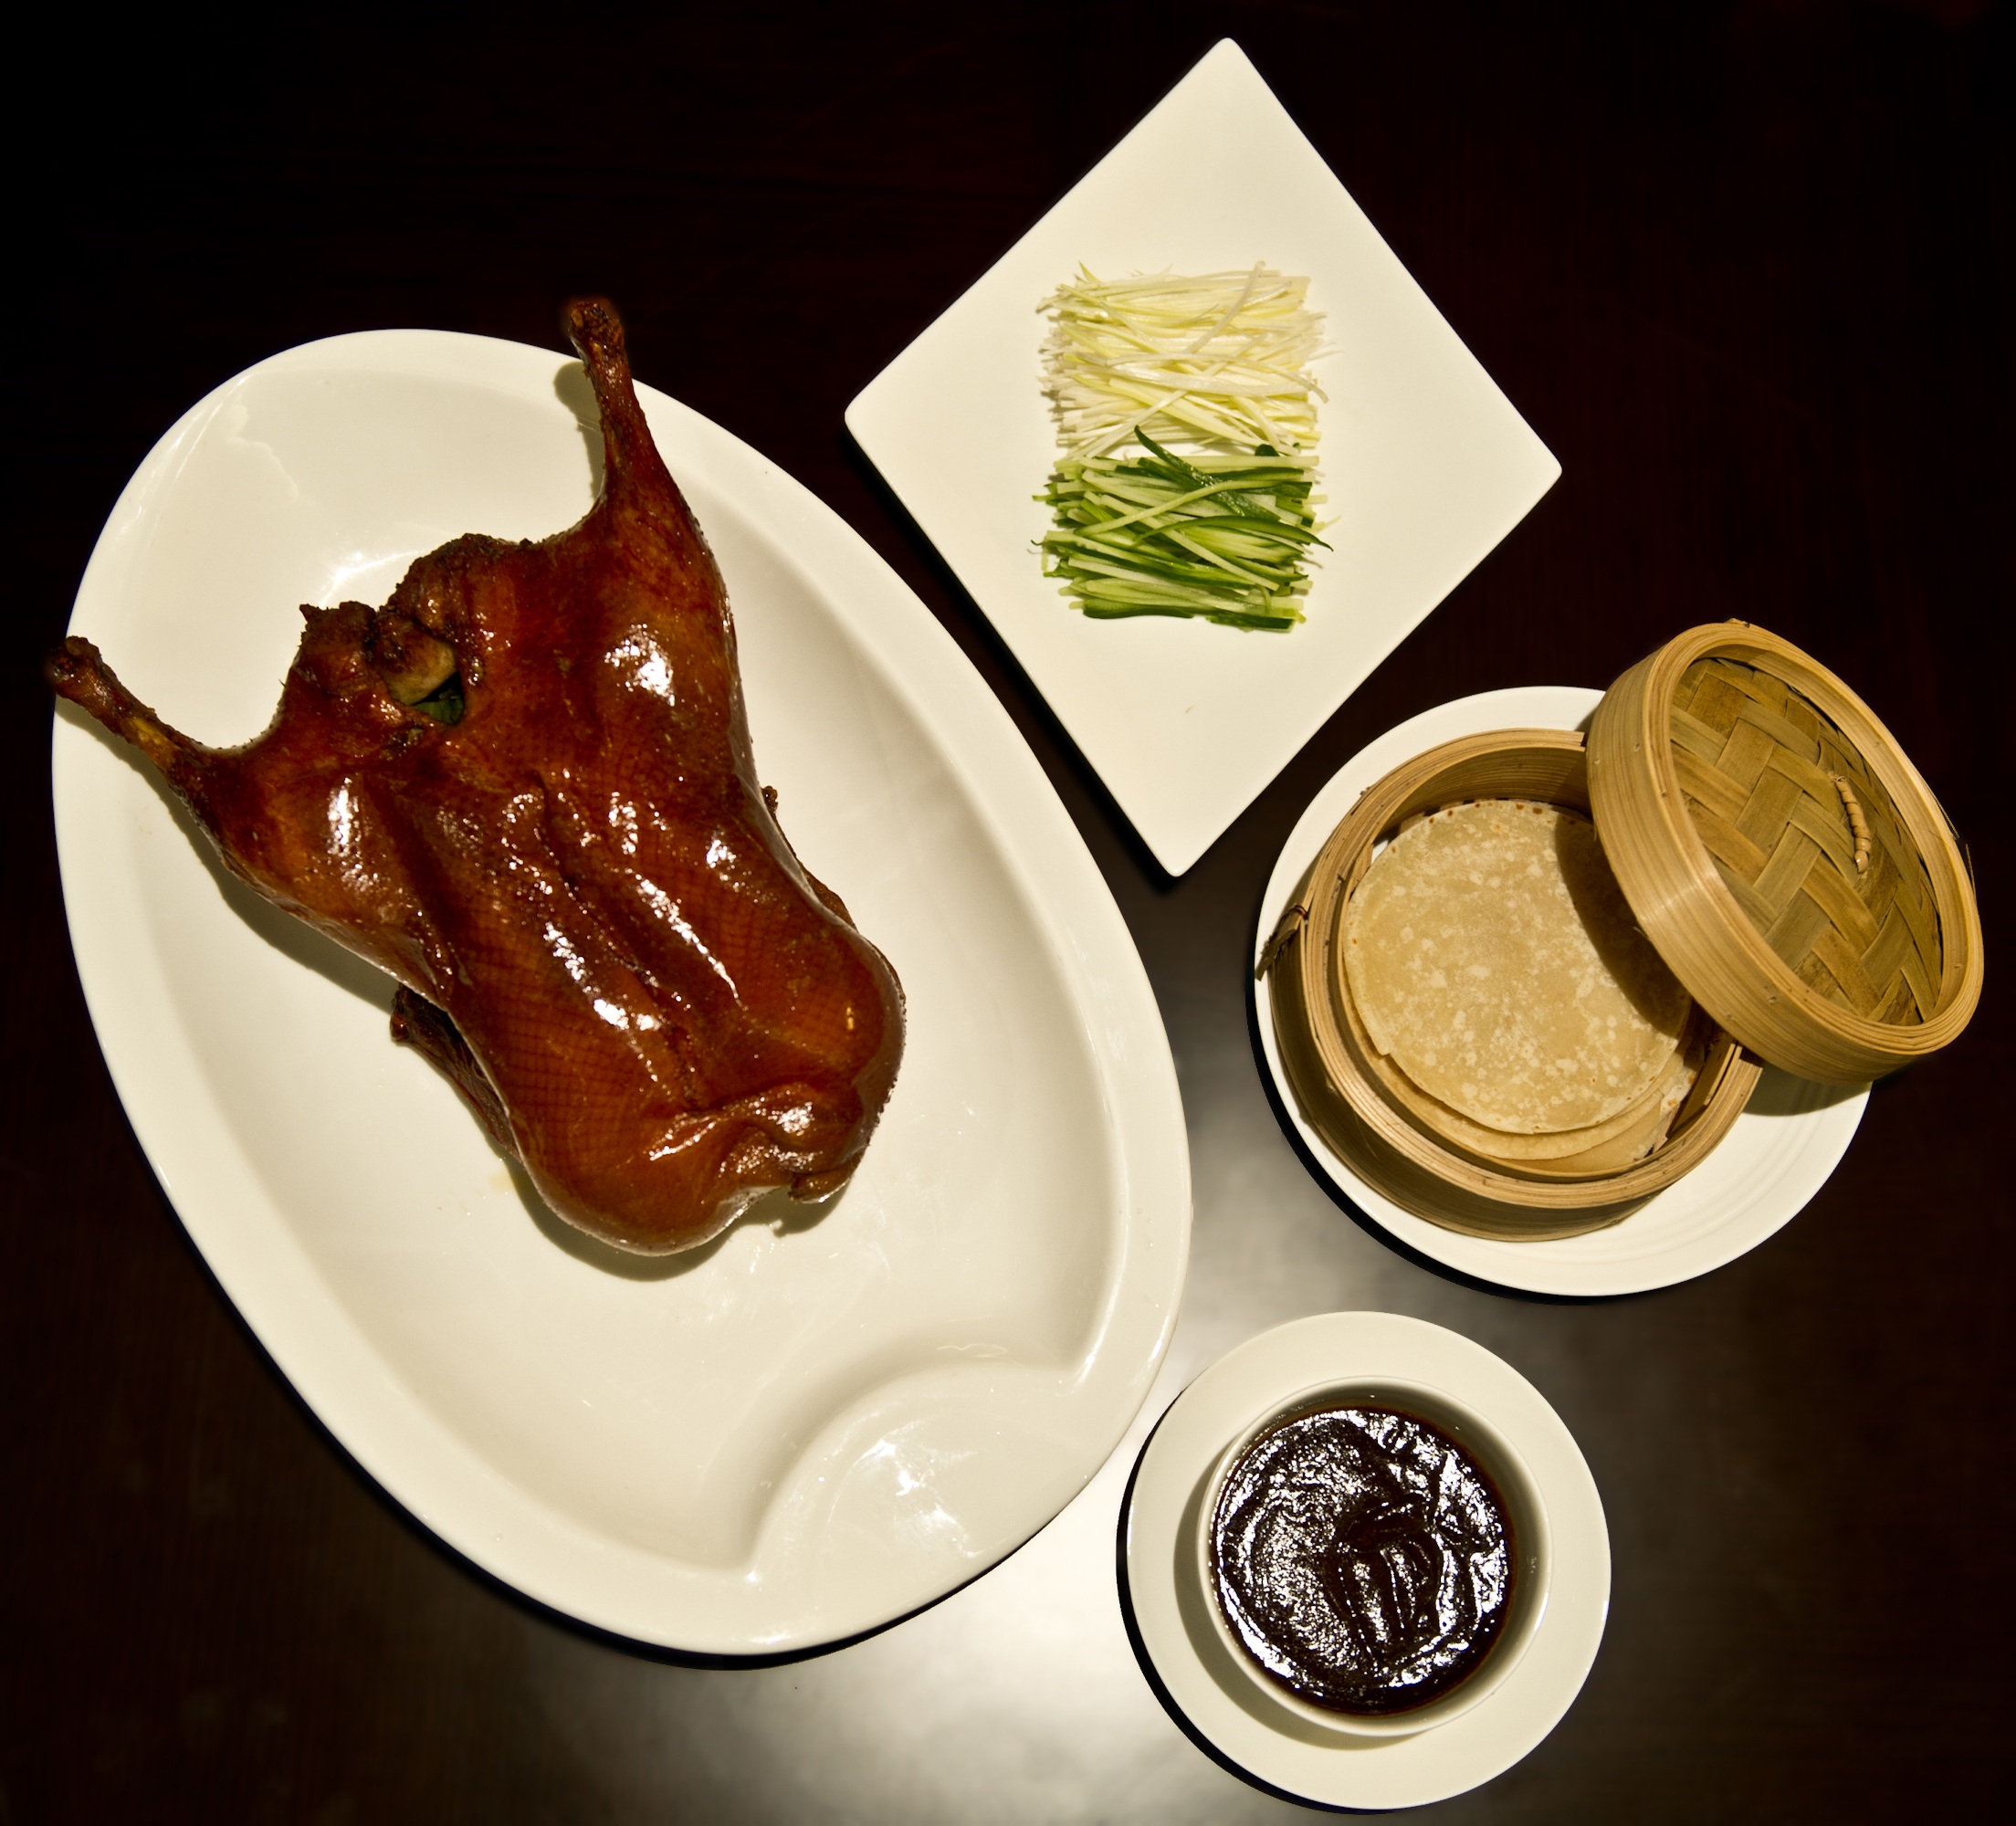
restaurant, asian, dish, meal, food, chinese, produce, basket, breakfast, gourmet, dessert, lunch, pork, cuisine, shrimp, duck, dinner, china, bamboo, oriental, dumpling, traditional, dimsum, flavor, appetizer, chinese cuisine, steamed, cantonese